Manchester Royal Infirmary

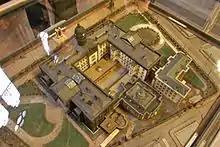

It was decided to build a new hospital in 1753 on land leased from Sir Oswald Mosley, lord of the manor, who granted a 999-year lease at an annual rent of £6. The site had previously been called the Daub Holes: these pits, 615 feet long, had filled with water and they were replaced by a fine ornamental pond.